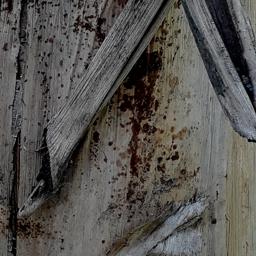
Label: PSEUDOSTEM WEEVIL